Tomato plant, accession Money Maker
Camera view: horizontal (90 deg, fisheye); turntable rotation: 150 degrees
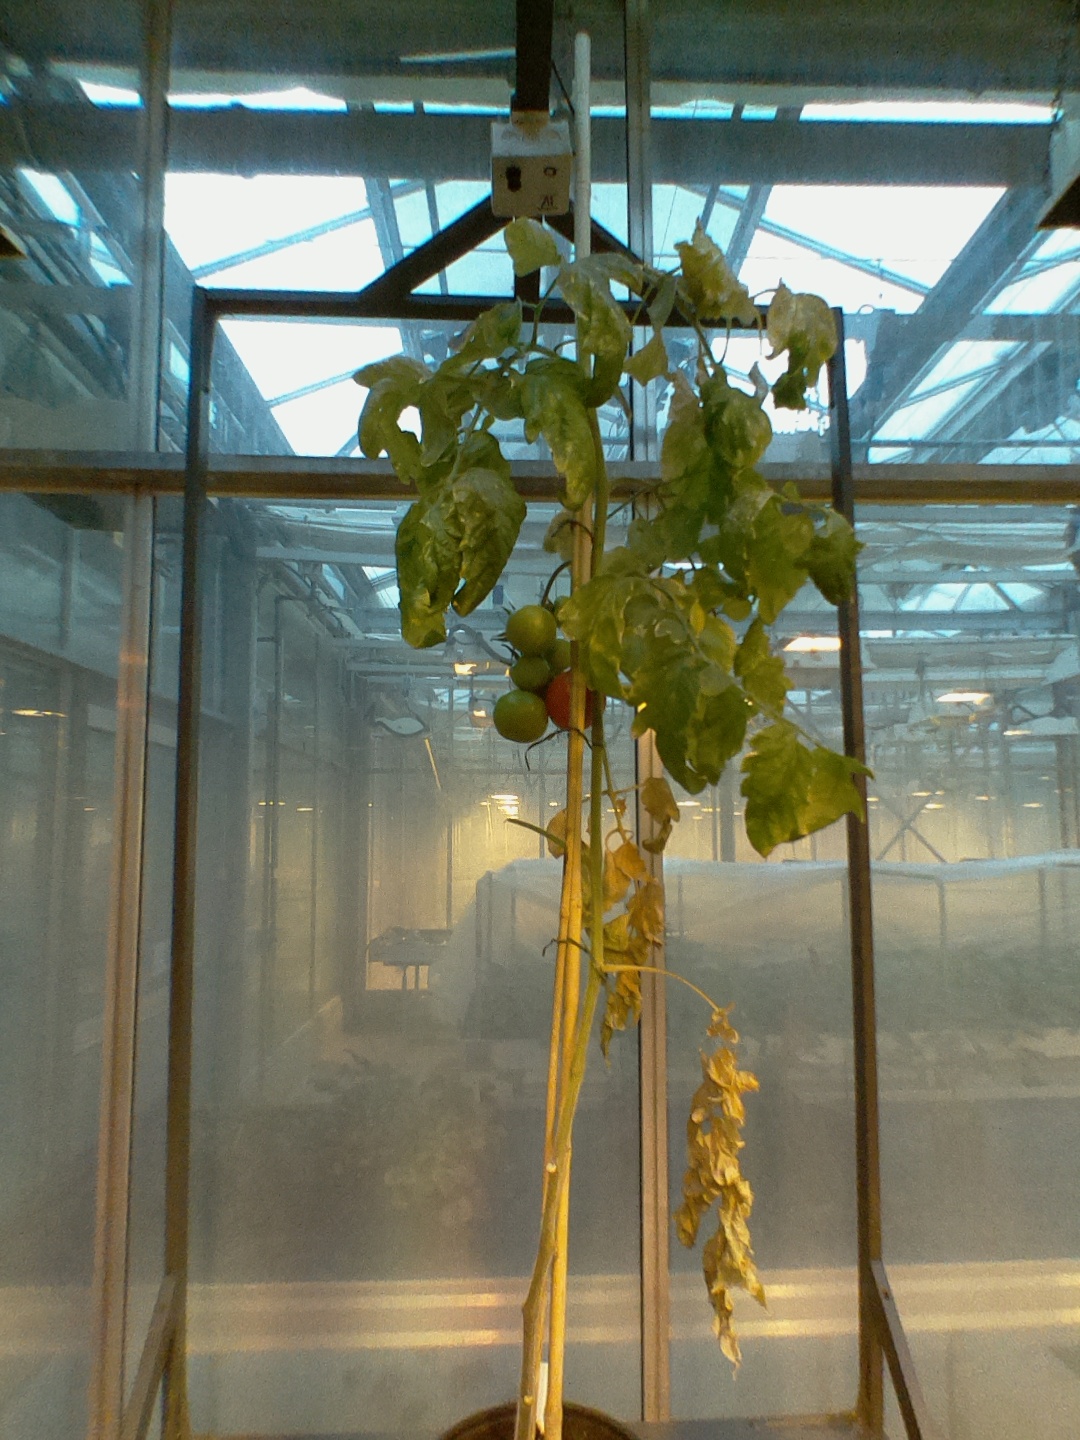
BBCH growth stage 81: 10%-20% of fruits show typical fully ripe color